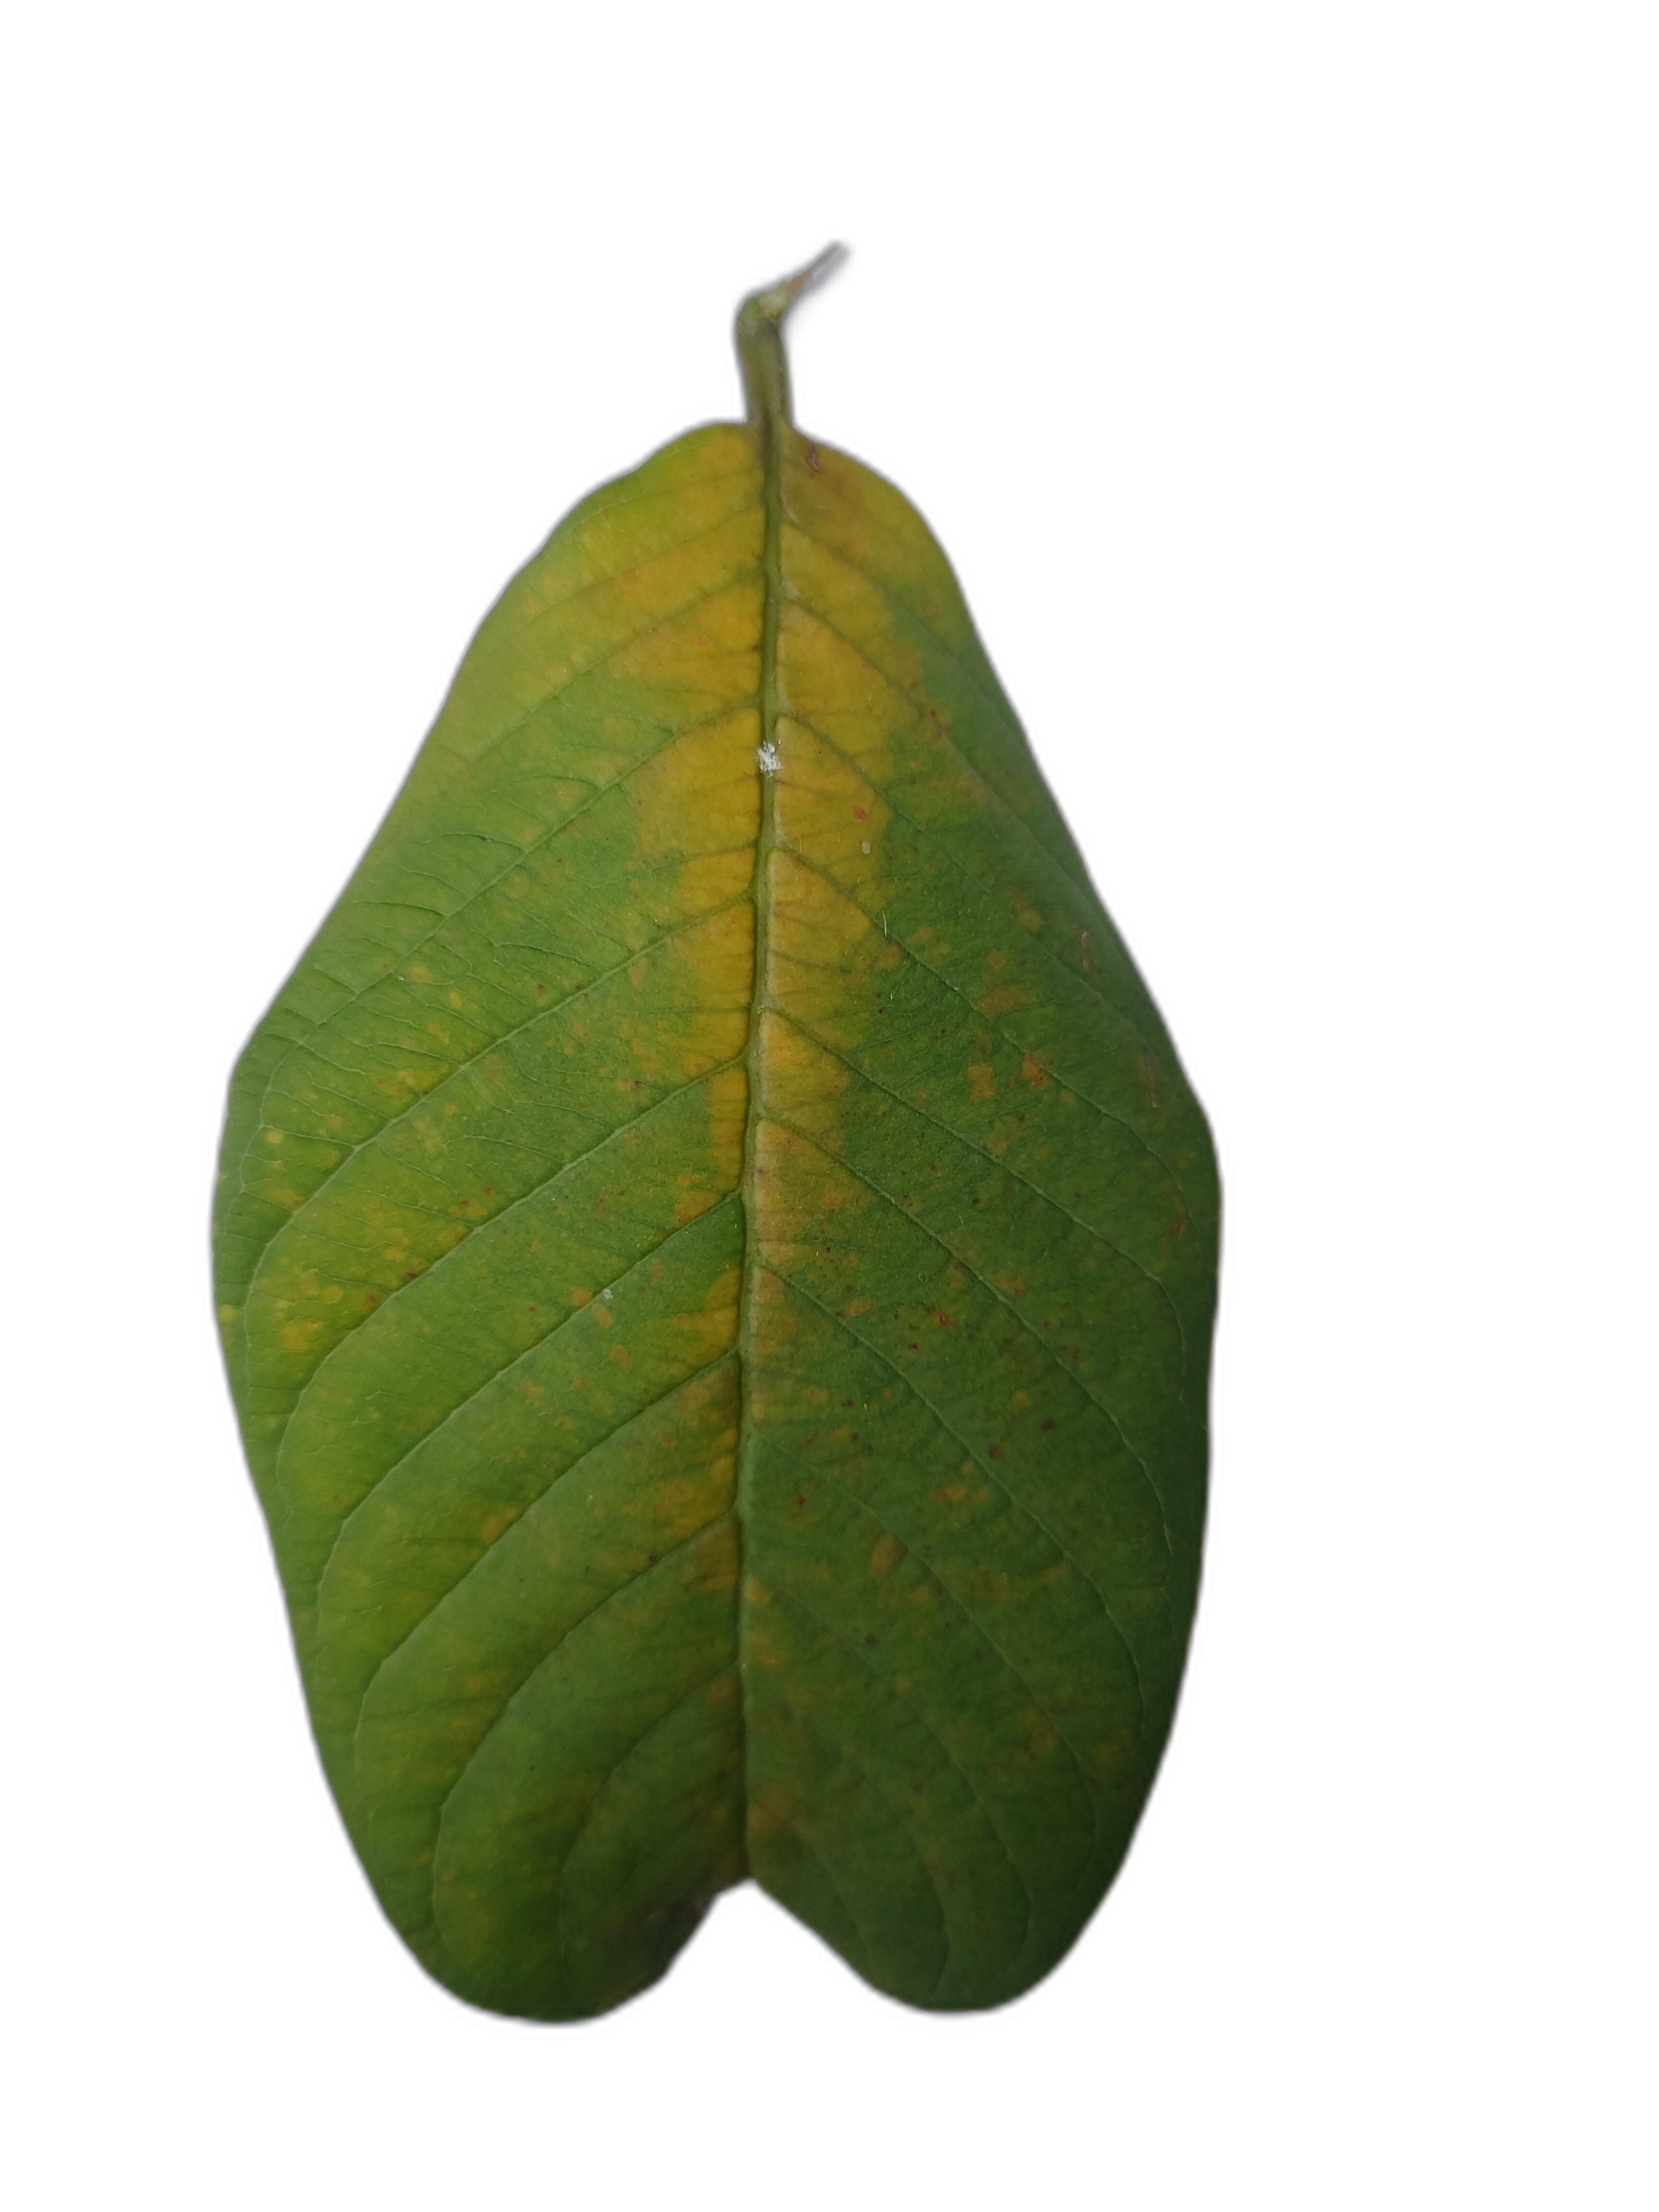
Plant part: leaf
Disease: Rust